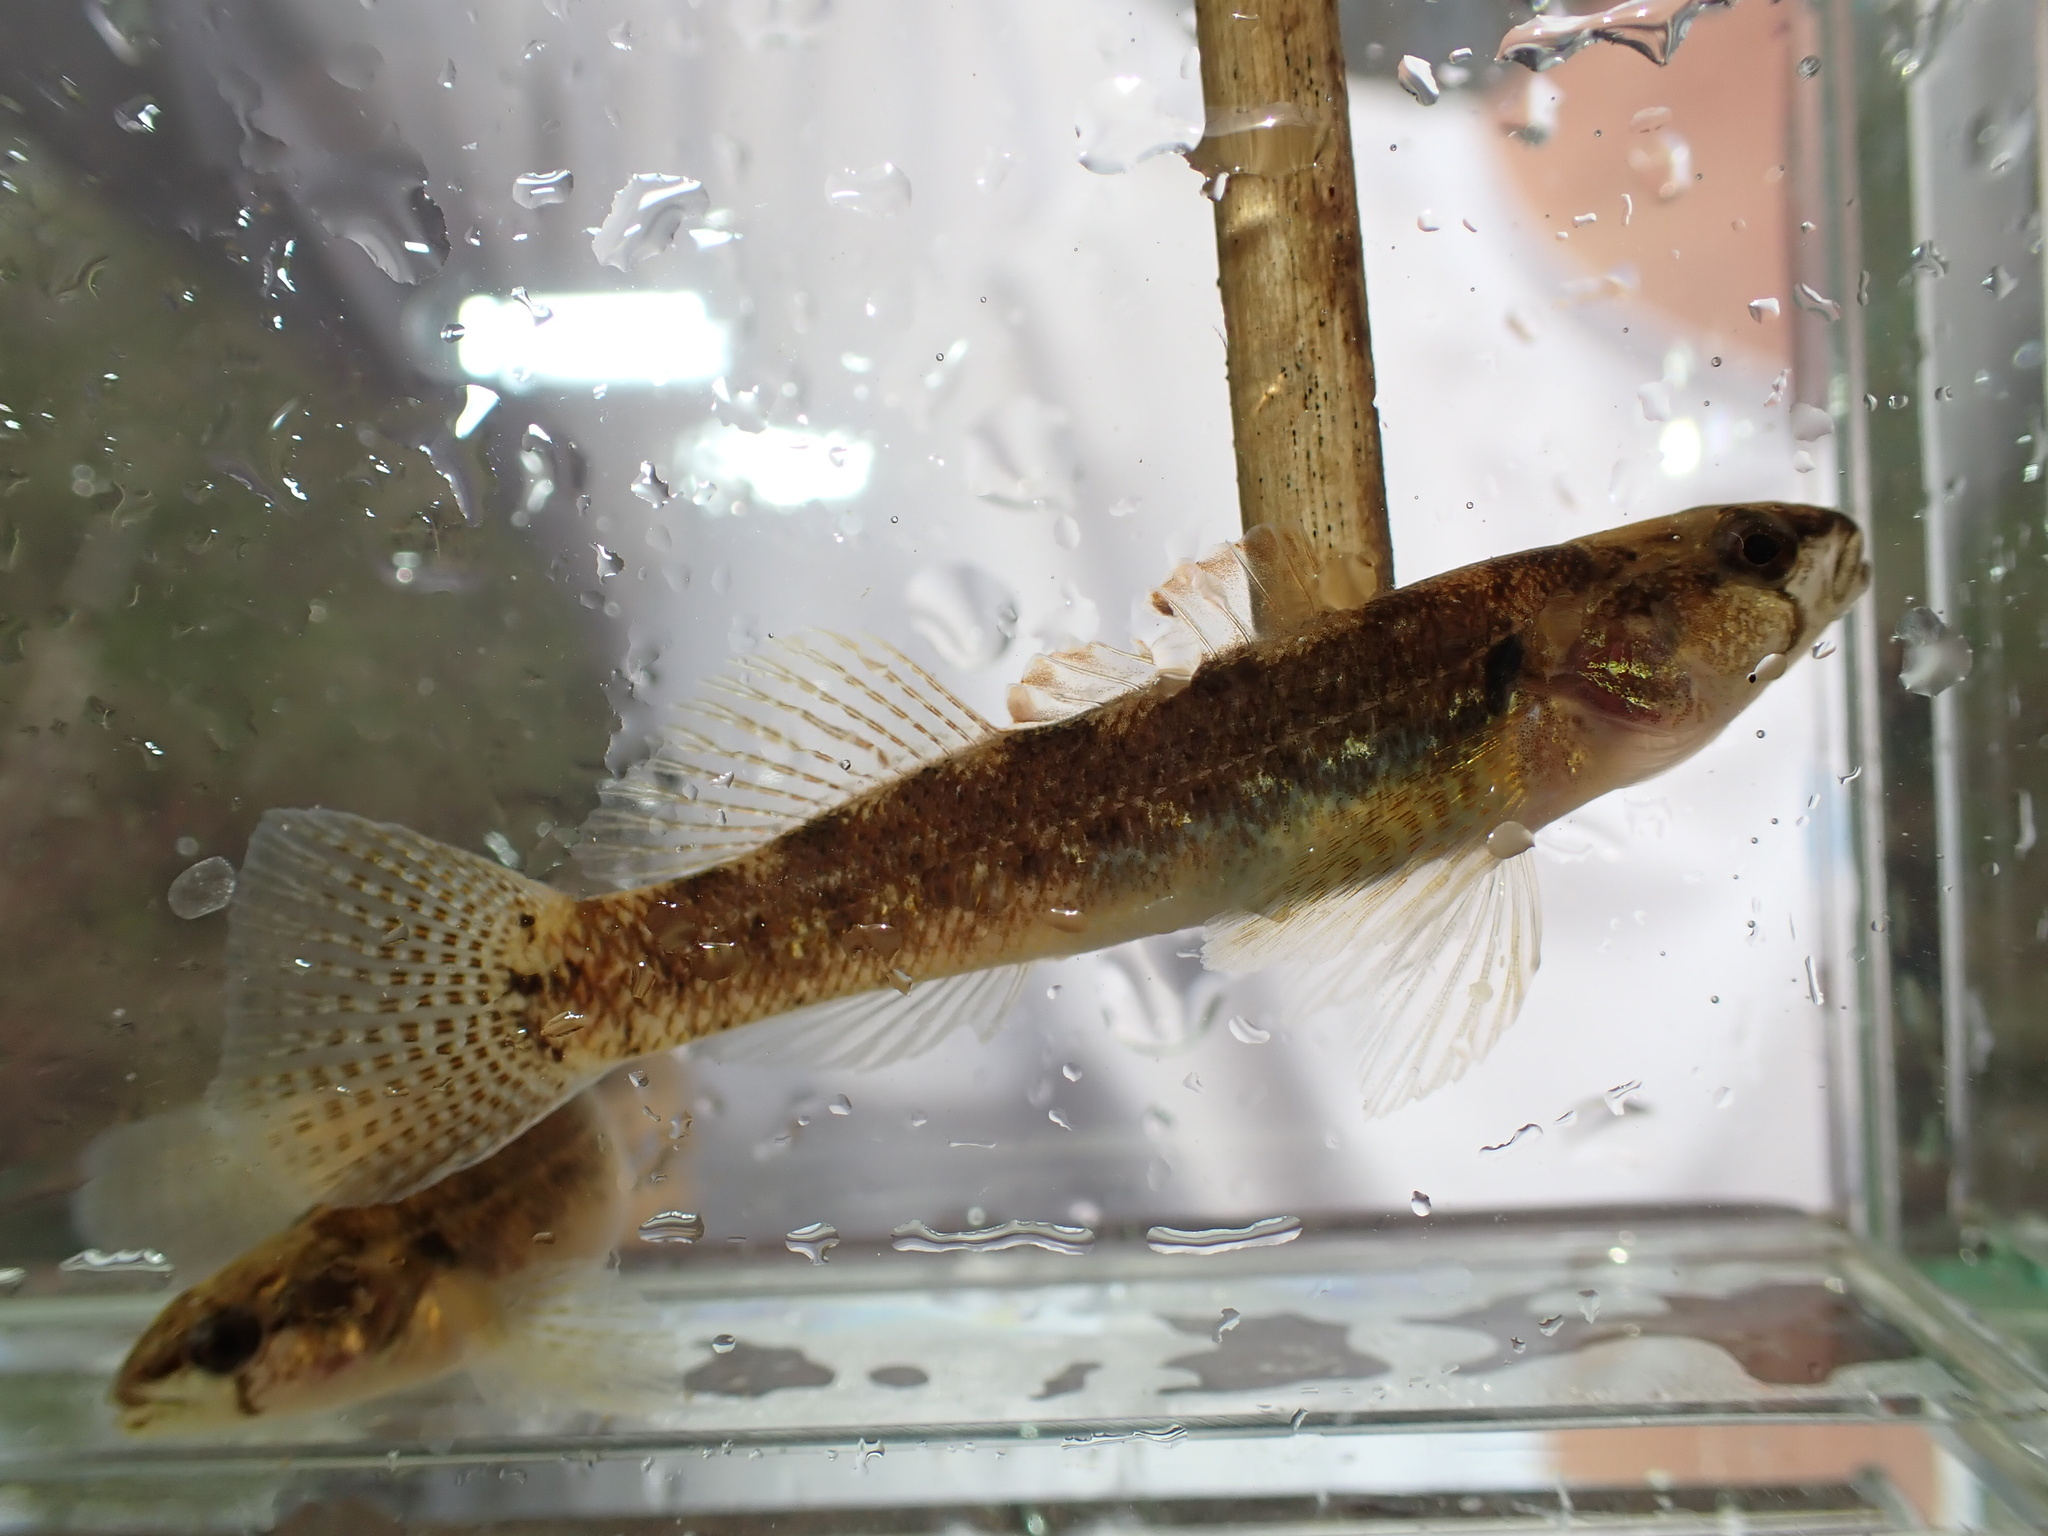
fish (species not among the labelled classes)